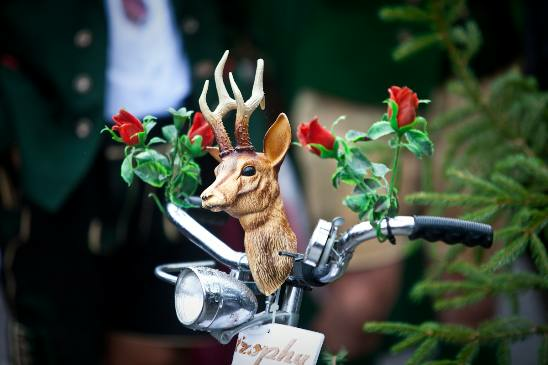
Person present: No